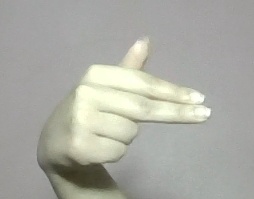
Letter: ghain